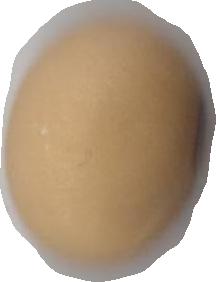
Variety: Anjasmoro